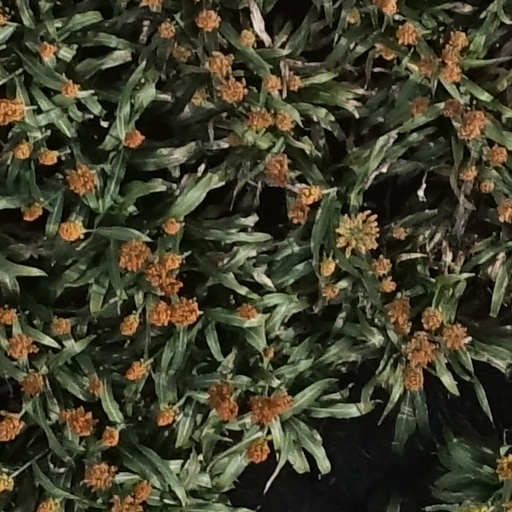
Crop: sorghum